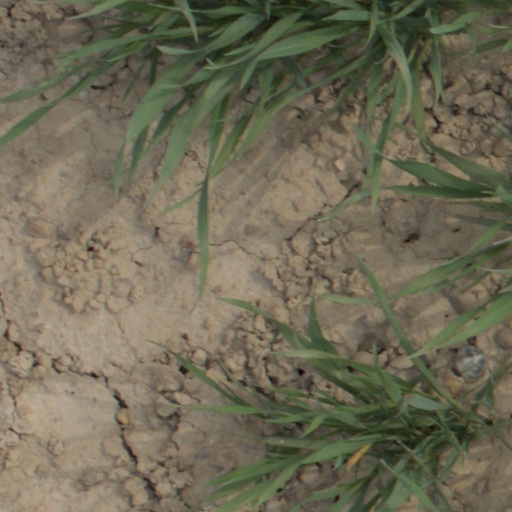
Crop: wheat